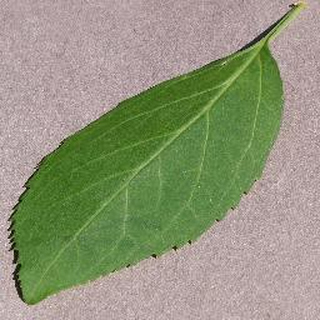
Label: healthy_cherry